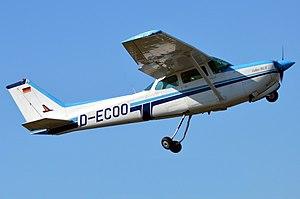
Le Cessna 172 Skyhawk est un avion de tourisme monomoteur à quatre places, construit par la société Cessna depuis 1955. C'est l'avion le plus populaire au monde par le nombre d'exemplaires produits, plus de 44000.